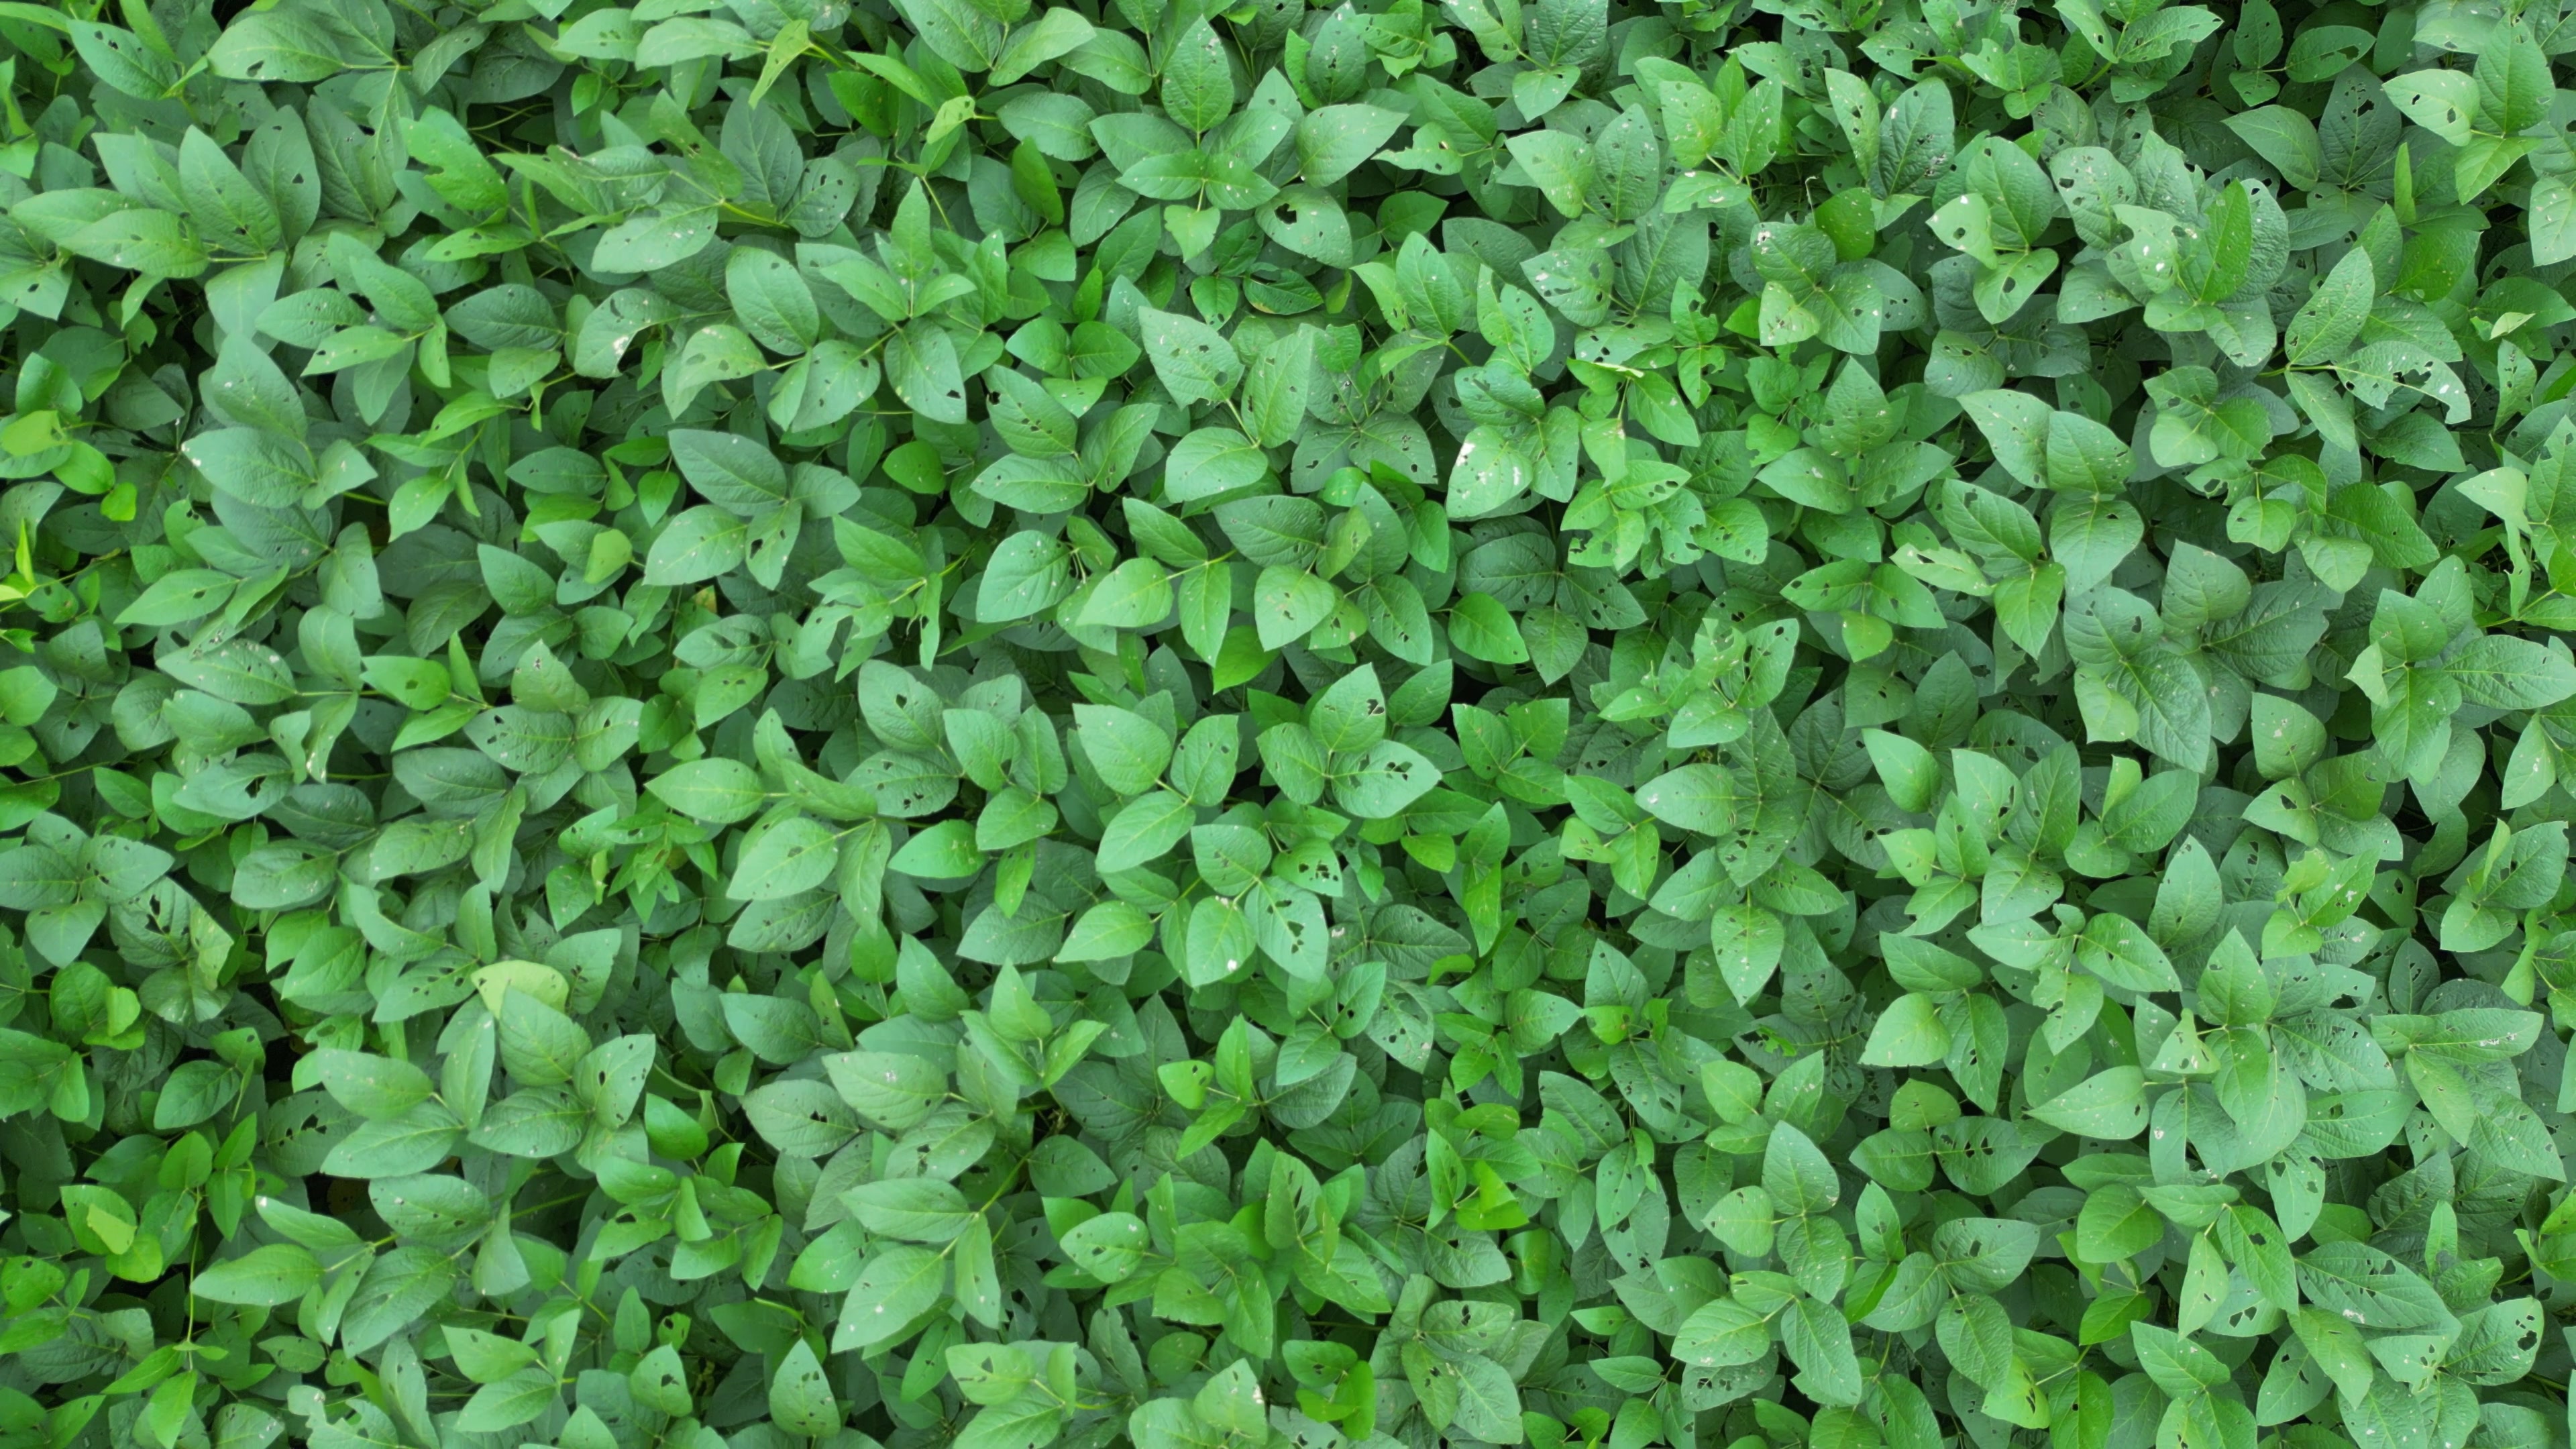
Label: Semilooper_Pest